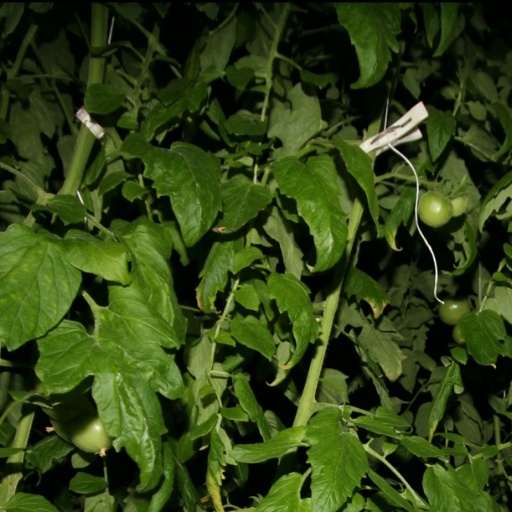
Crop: tomato